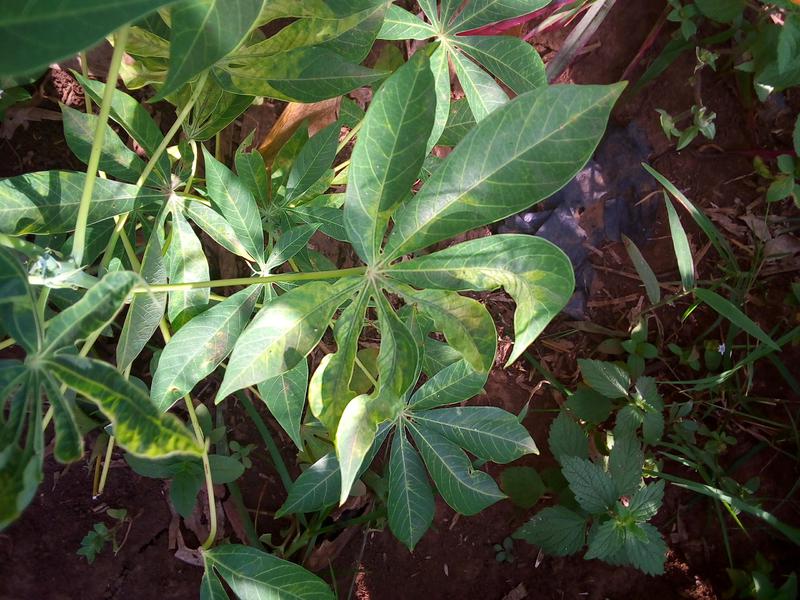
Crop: cassava
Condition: mosaic_disease